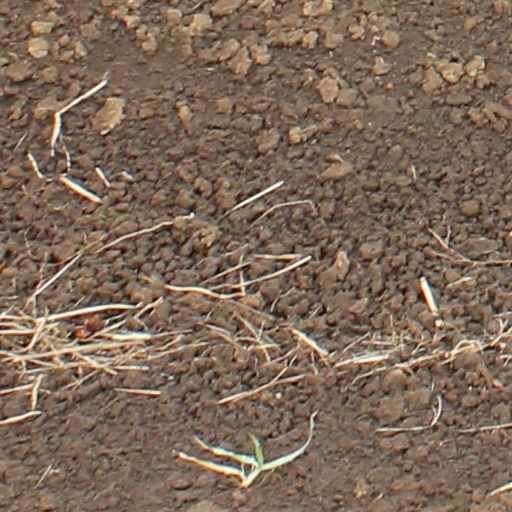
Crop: wheat